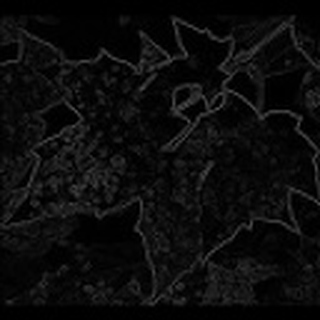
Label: cotton_powdery_mildew